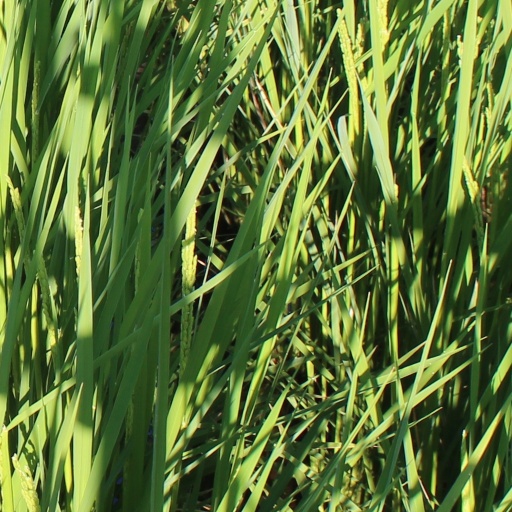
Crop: rice